Decision Point State Marine Park

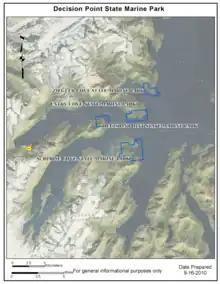
Map of Decision Point State Marine park and surrounding areas.

There is a public use cabin that can host eight guests located at Squirrel Cove. The cabin is constructed of beetle-killed, milled spruce logs. There is no freshwater source or cell phone service near the cabin. The price per night is $75.